General Protestant Cemetery

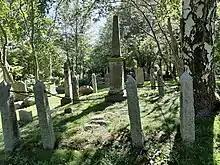
Rogerson family vault at the General Protestant Cemetery, one of two underground vaults to be found in the cemetery

Located between Waterford Bridge Road and Old Topsail Road in St. John's, Newfoundland and Labrador, the General Protestant Cemetery officially opened May 25, 1849. Burials within the St. John's city limits were forbidden by 1849 due to the passing of "An Act to Prohibit Interments within the Town of St. John's", making the General Protestant Cemetery, then on the outskirts of town, a desirable area for burials. It was once referred to as the River Head Cemetery.